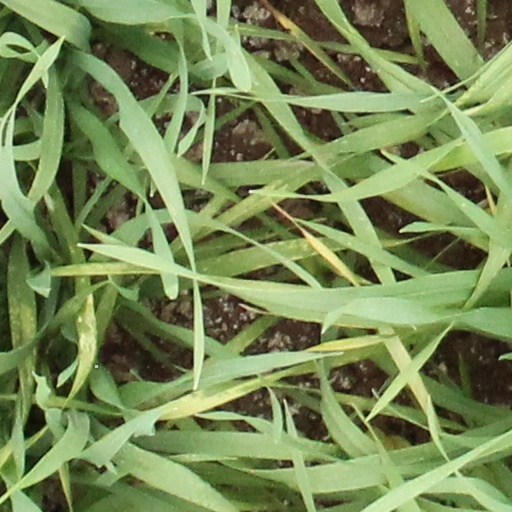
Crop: wheat